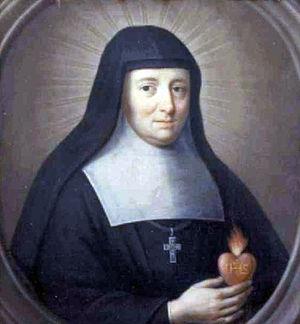
fr:Jeanne de Chantal